Skate skiing

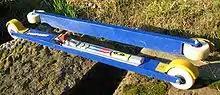
Training roller ski for skating or classic technique

To be able to train technique, coordination and condition in summer in a way that is as specific as possible to the sport, skating ski rollers are used or related varieties of Nordic Blading are practiced, especially by competitive athletes in summer.